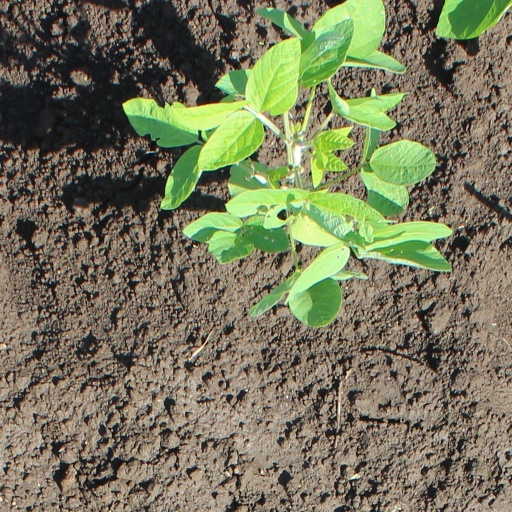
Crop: soybean